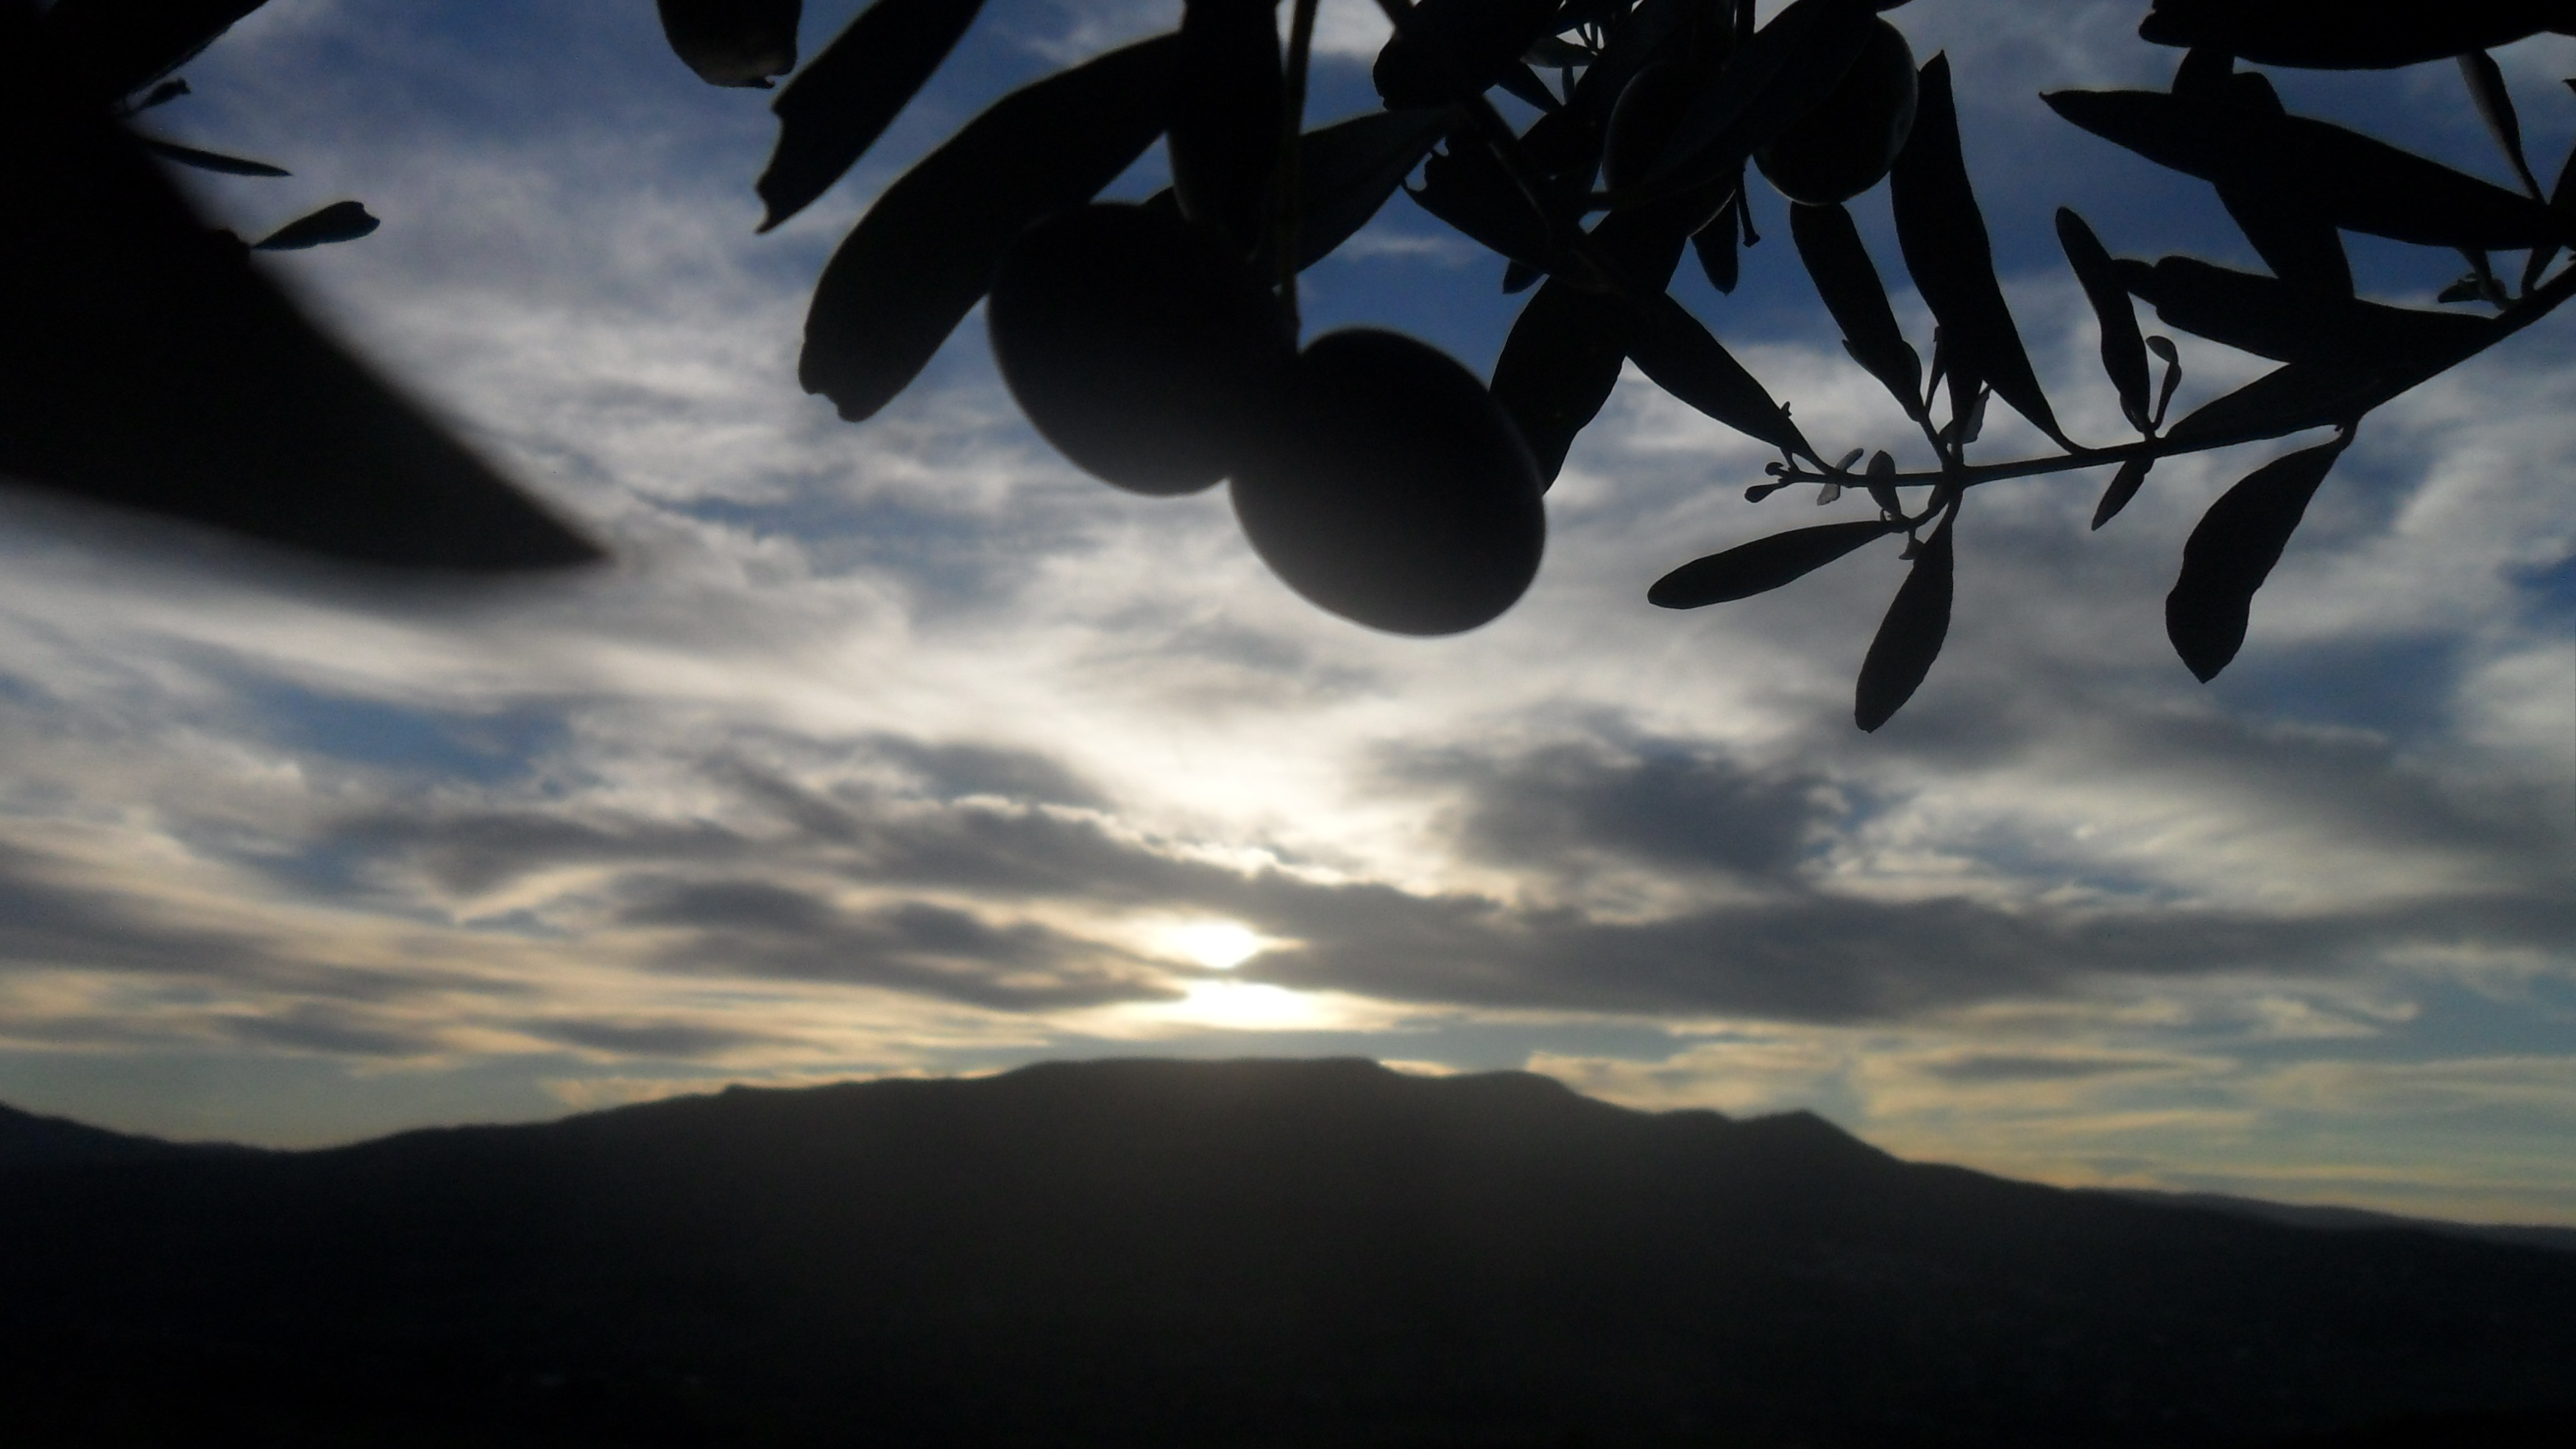
tunisia, nature, sky, cloud, leaf, blue, tree, branch, morning, woody plant, plant, atmosphere, meteorological phenomenon, evening, dusk, sunlight, photography, mountain, landscape, flower, twig, sunset, silhouette, cumulus